Longhaidonglu station

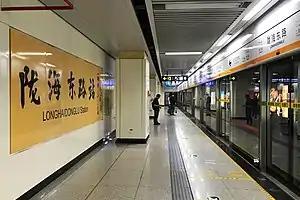

Longhaidonglu is a metro station of Zhengzhou Metro Line 2.